Remote Applications in Challenging Environments

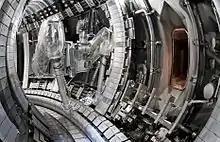
MASCOT Telemanipulator in JET (Joint European Torus) vessel

RACE will be developing robotics solutions for the ITER international fusion experiment in Cadarache, France.